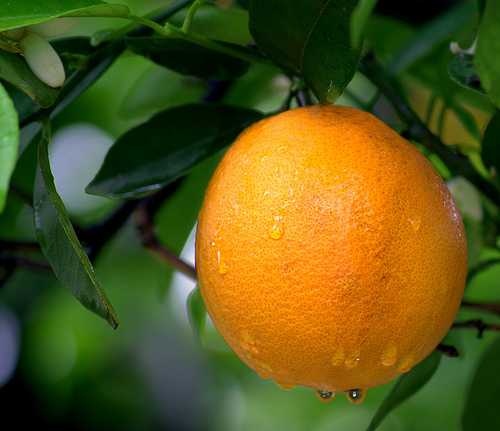
Label: Orange